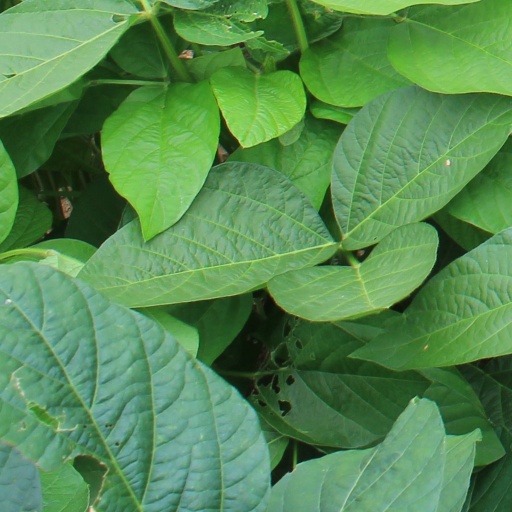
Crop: soybean